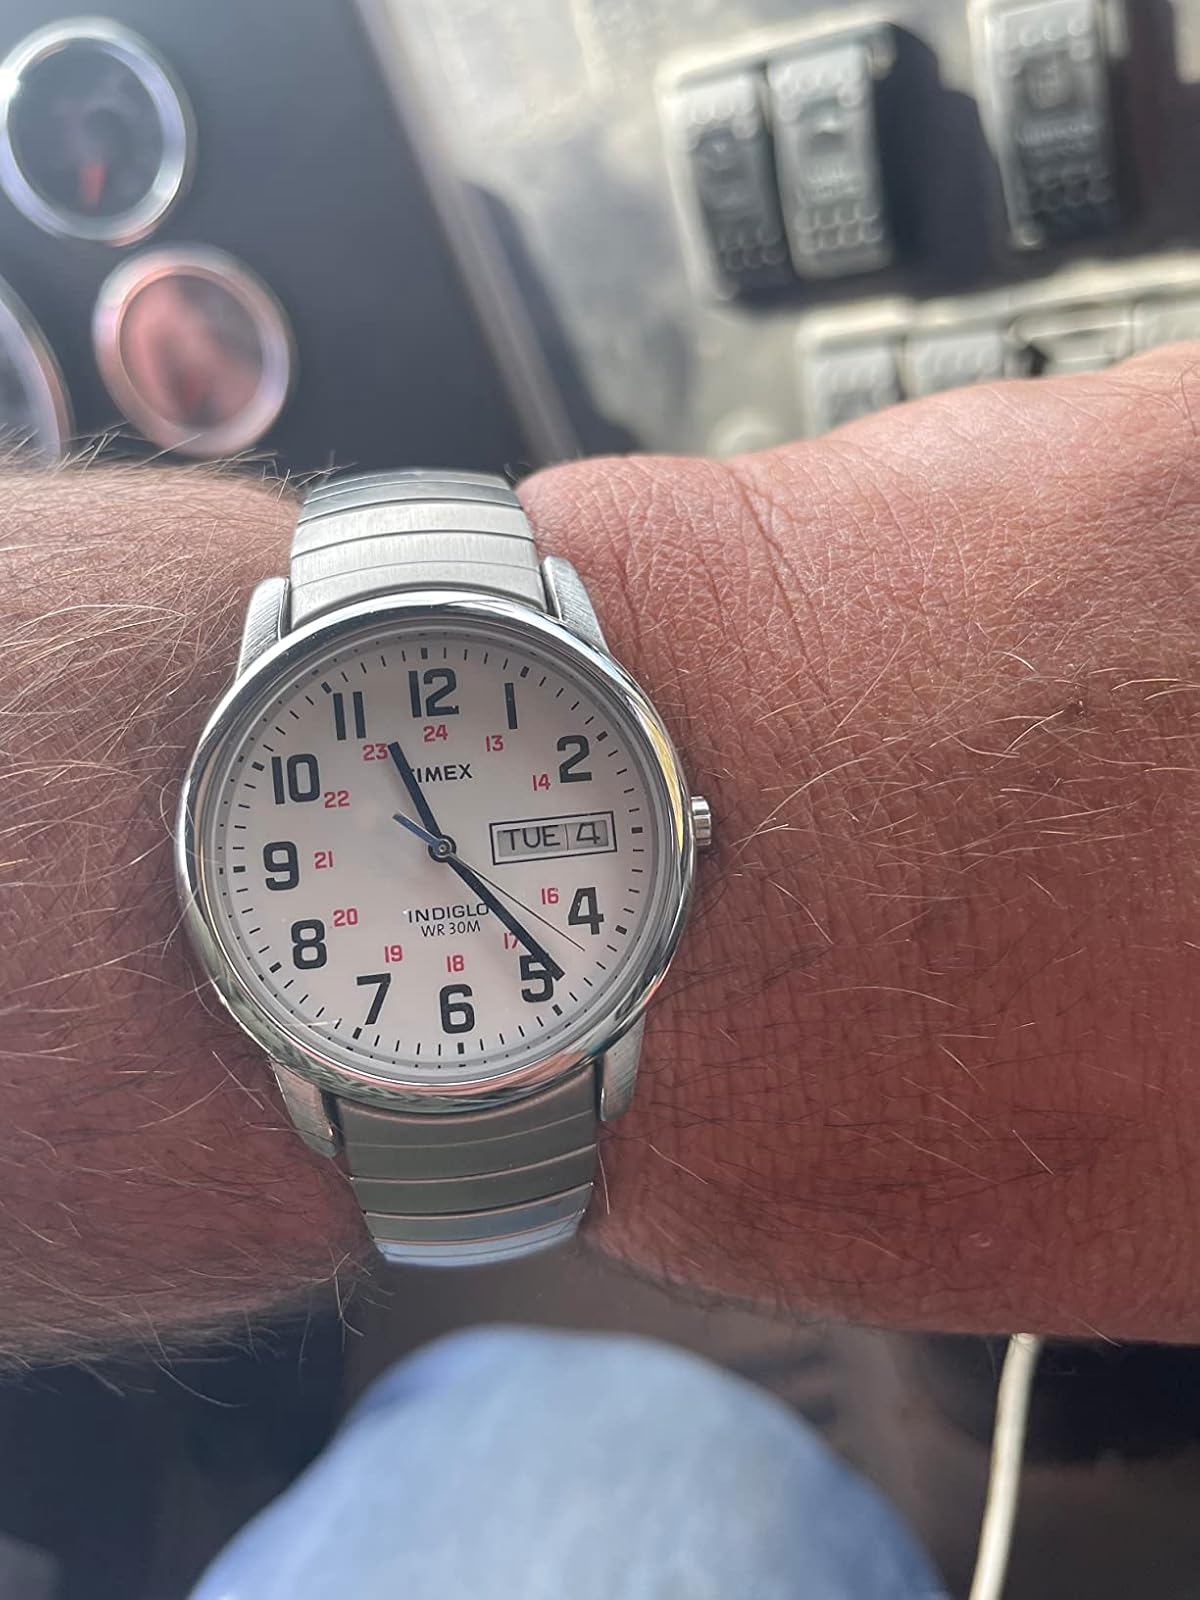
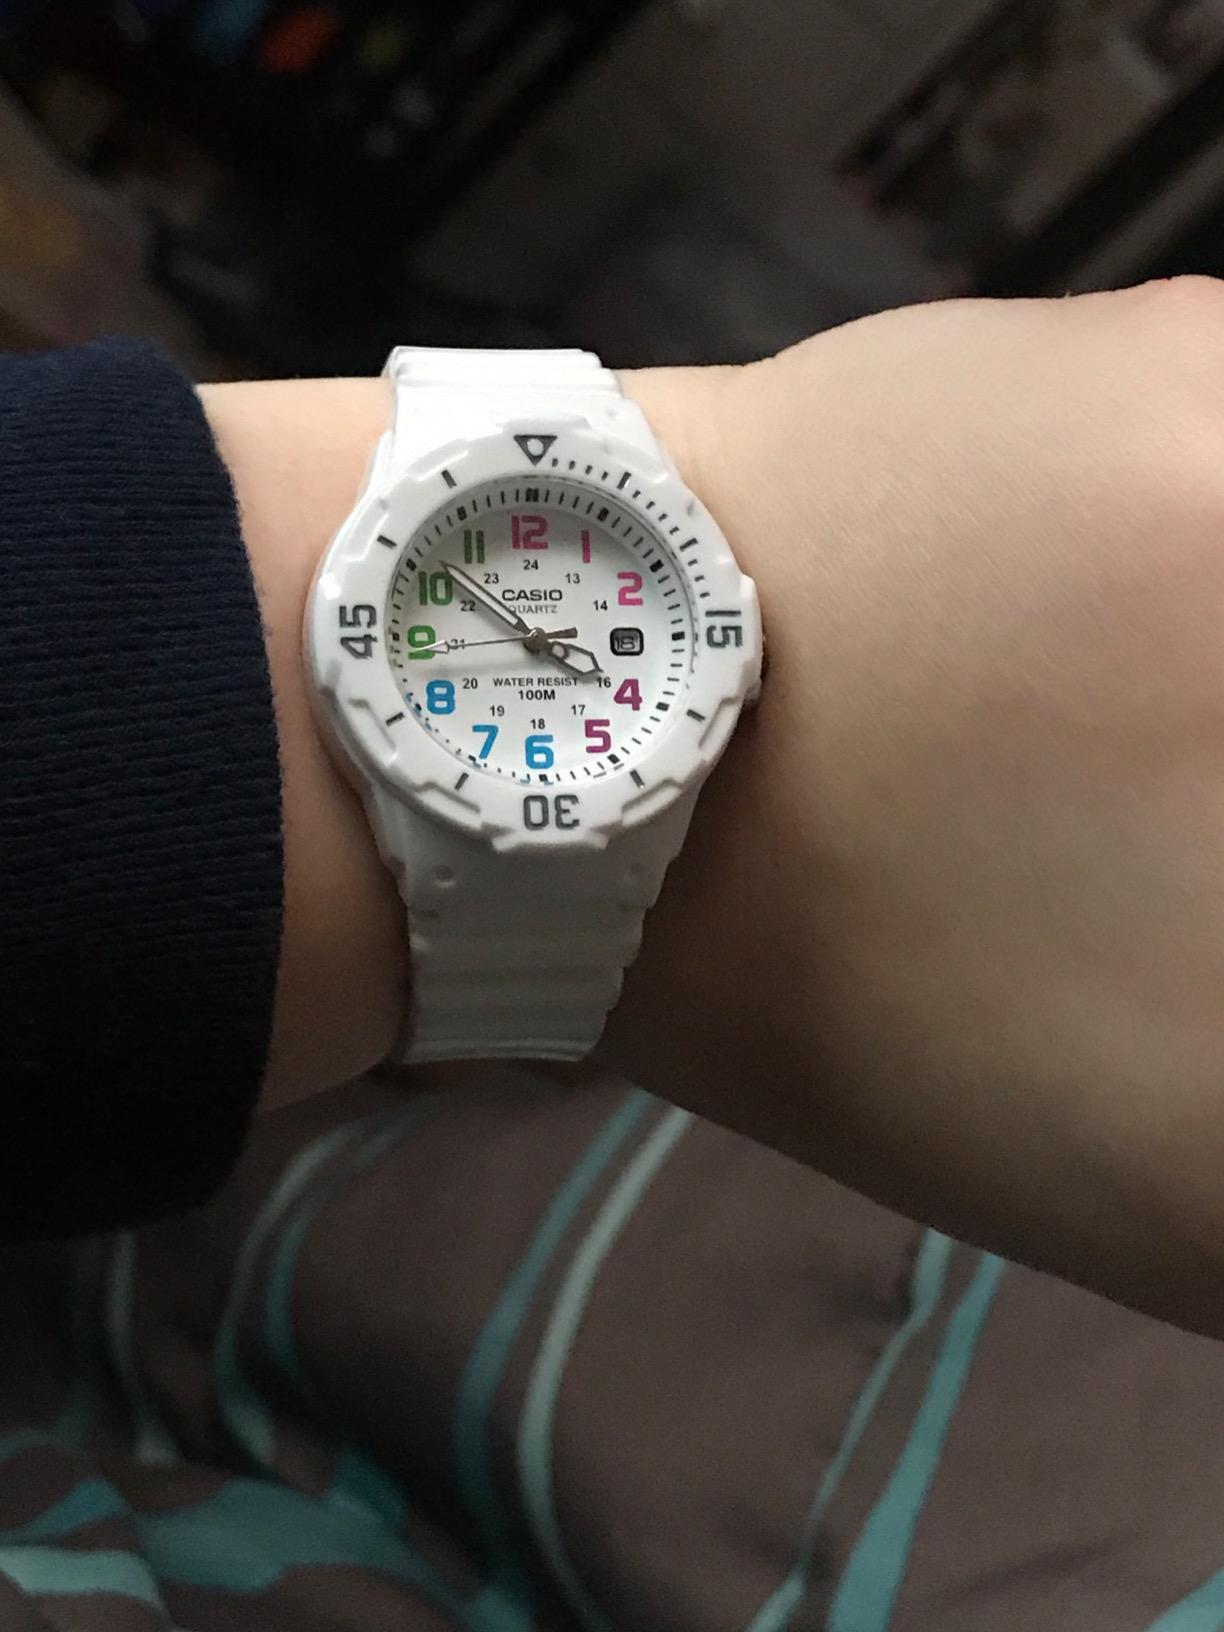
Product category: accessories_watch
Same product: no